Winterbotham Estate

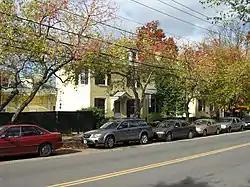

The Winterbotham Estate is a historic former estate property at 163 South Willard Street in Burlington, Vermont. Developed beginning about 1820, it is a prominent local example of a Federal period country estate, with many later additions. The property was listed on the National Register of Historic Places in 1975, at which time it housed the city's school administration. It now houses administrative offices of Champlain College, and is called Skiff Hall.